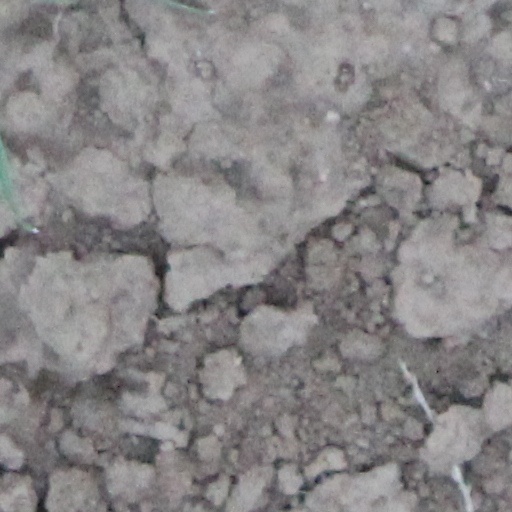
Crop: wheat